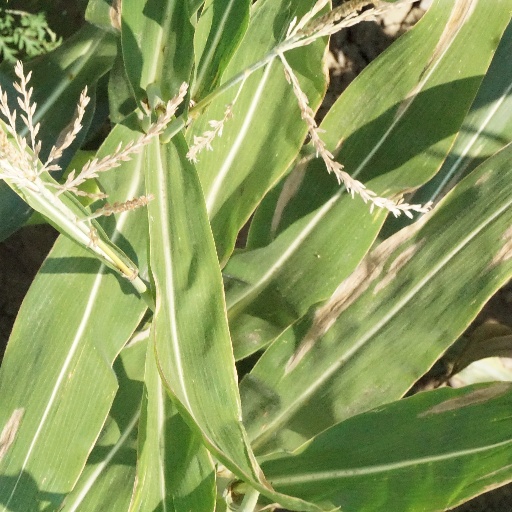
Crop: maize; corn